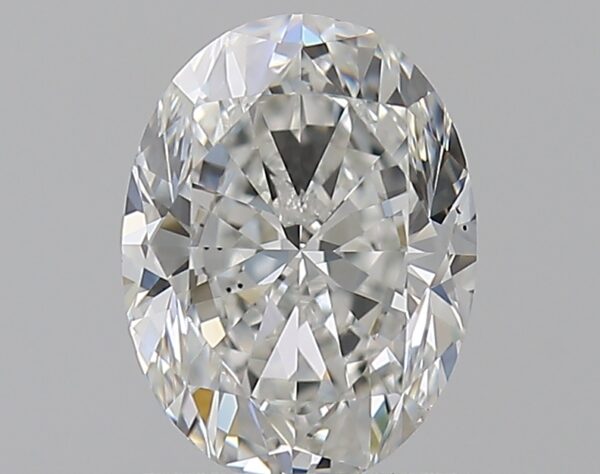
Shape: oval
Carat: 0.9
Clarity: VS2
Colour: G
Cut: VG
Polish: EX
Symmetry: VG
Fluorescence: F
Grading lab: GIA
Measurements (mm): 6.97 x 5.23 x 3.44